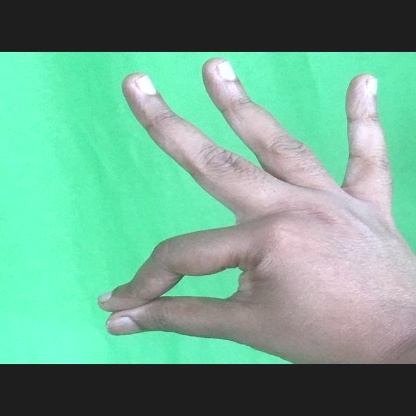
Mudra: Hamsasyam